John 12

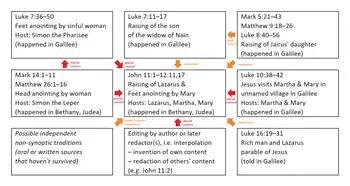
New Testament scholars have sought to explain how the story of Mary of Bethany was probably composed.

Verse 12:3 is curiously foretold in verse 11:2, and shows many striking similarities with, but also differences from, various traditions narrated in the other canonical gospels, which has created much scholarly controversy. New Testament scholars try to establish how John's narrative of the raising of Lazarus and the subsequent feet-anointing of Jesus by Mary of Bethany (John 11:1–12:11,17) was composed by seeking to explain its apparent relationships with the older textual traditions of the Synoptic Gospels (Mark, Matthew, and Luke). The author of John seems to have combined elements from several – apparently originally unrelated – stories into a single narrative. These include the unnamed woman's head-anointing of Jesus in Bethany (Mark 14, Matthew 26), the sinful woman's feet-anointing (and hair-wiping) of Jesus in Galilee (Luke 7; these first two may have a common origin, the Lukan account likely being derived from Mark), Jesus' visit to Martha and Mary in the unnamed Galilean village (Luke 10), Jesus' parable of the rich man and Lazarus (Luke 16), and possibly others involving Jesus' miraculous raising of the dead (the raising of Jairus' daughter and the raising of the son of the widow of Nain). Meanwhile, other elements were removed or replaced; for example, Simon the Leper/Simon the Pharisee was replaced by Lazarus as the host of the feast in Jesus' honour, and Bethany in Judea was chosen as the setting, while most elements of John's narrative correspond to traditions that the Synoptics set in Galilee. Scholars pay particular attention to verse (and ), which may represent an effort by the author or a later redactor to stress a connection between these stories that is, however, not found in the older canonical gospels. They further argue that the actual anointing will not be narrated until verse 12:3, and that neither Mary, nor Martha, nor the village of these sisters, nor any anointing is mentioned in the Gospel of John before this point, suggesting that the author (or redactor) assumes the readers already have knowledge of these characters, this location and this event, and wants to tell them that these were connected (which he apparently knew the readers did not commonly know/believe yet) long before giving the readers more details. Esler and Piper (2006) posited that verse 11:2 is evidence that the author of the Gospel of John deliberately mixed up several traditions in an 'audacious attempt (...) to rework the collective memory of the Christ-movement'. According to Esler, the author did not strive to give a historically accurate account of what had happened, but instead, for theological purposes, combined various existing narratives in order to construct Lazarus, Mary and Martha of Bethany as a prototypical Christian family, whose example is to be followed by Christians.